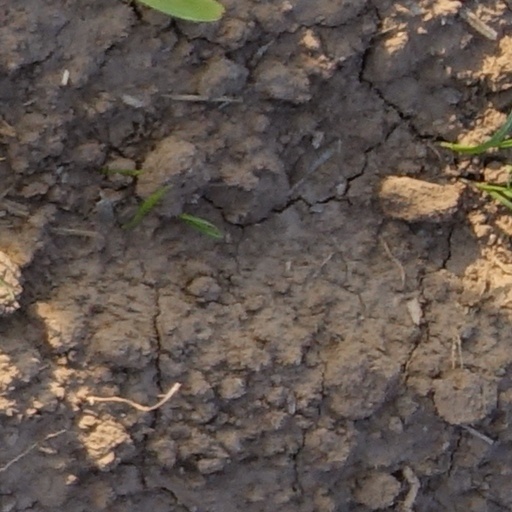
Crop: wheat